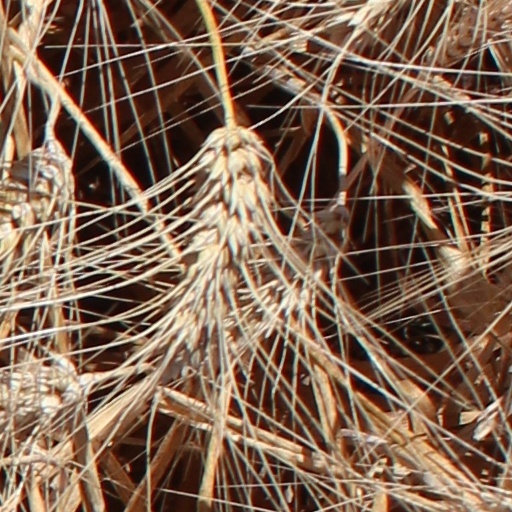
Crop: wheat